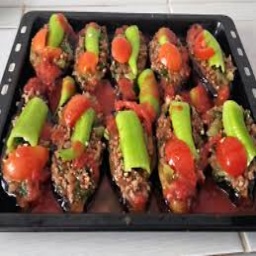
Label: karniyarik